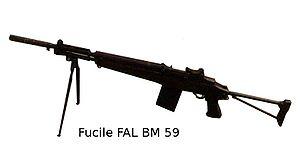
Le Beretta BM-59 fut le fusil d'assaut de l'armée italienne de 1960 à 1990 environ. C'est un dérivé du M1 Garand construit par Beretta.